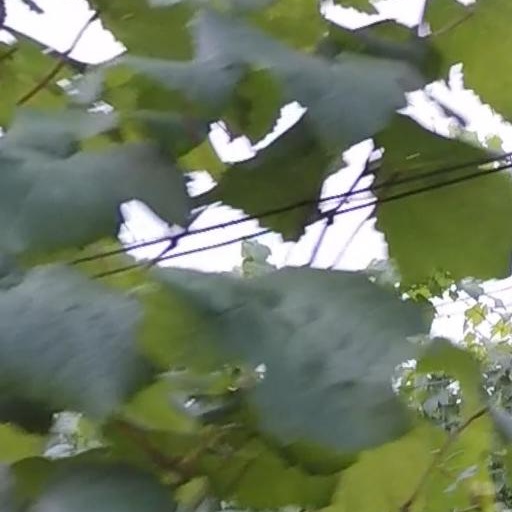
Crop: grape